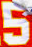
Number: 5